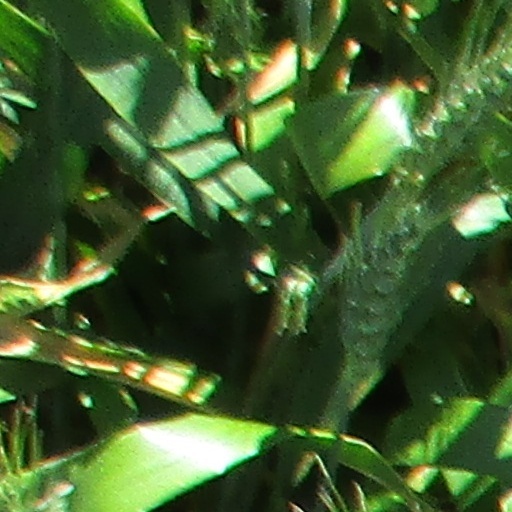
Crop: wheat